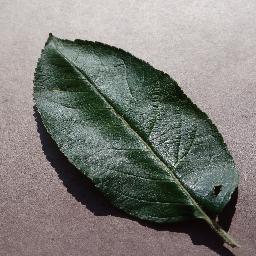
Label: Apple___healthy